Breaker Morant

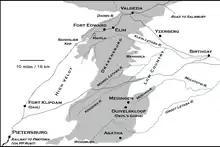
The area of operations of the Bushveldt Carbineers, northern Transvaal, 1901

After their defeats in open battle during 1899–1900, the "bittereinders"the Boers who were willing to fight the British to the "bitter end"began a guerrilla campaign against British forces. In response, Baron Kitchenernow a substantive lieutenant general, local general and overall British commander in South Africaimplemented and expanded several counterinsurgency policies, which included destroying Boer farmsteads which could support the "bittereinders" and interning Afrikaner non-combatants into concentration camps. Family members of known "bittereinders" had their rations in the camps halved. As they were no longer able to receive food and supplies from Boer civilians, the commandos began a practice of derailing trains in order to take and use food and supplies that were intended for British forces.